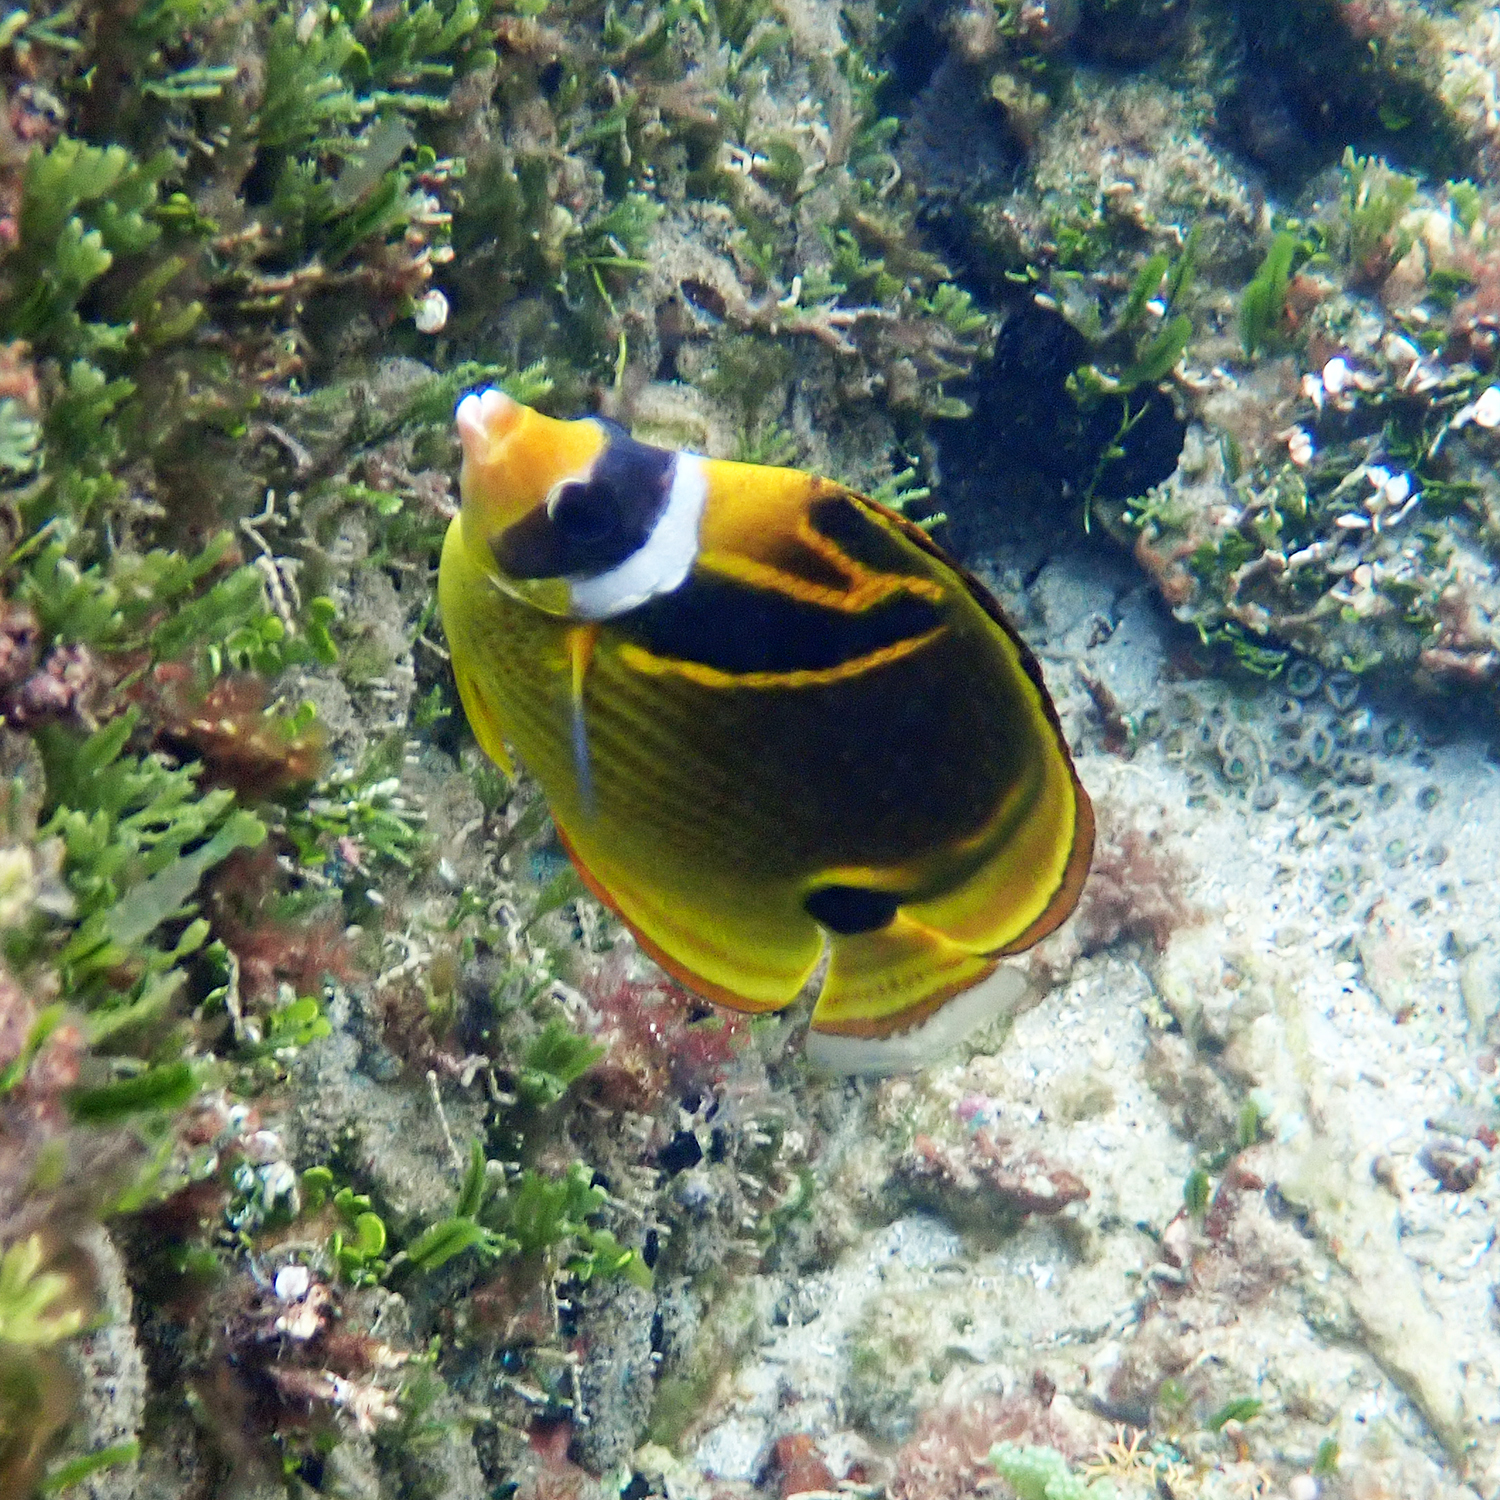
Chaetodon lunula (Raccoon Butterflyfish)